Haemaphysalis longicornis

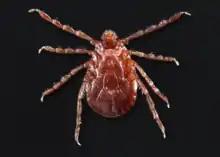
Unfed female "Haemaphysalis longicornis", ventral (underside) view, about 2.3 mm long.

An unfed female is typically 2.0–2.6 mm long and 1.5–1.8 mm wide, and grows to 9.8 mm long and 8.2 mm wide with engorgement. Distinguishing a specimen from other members of the genus "Haemaphysalis" requires microscopic examination of minor physical characteristics.